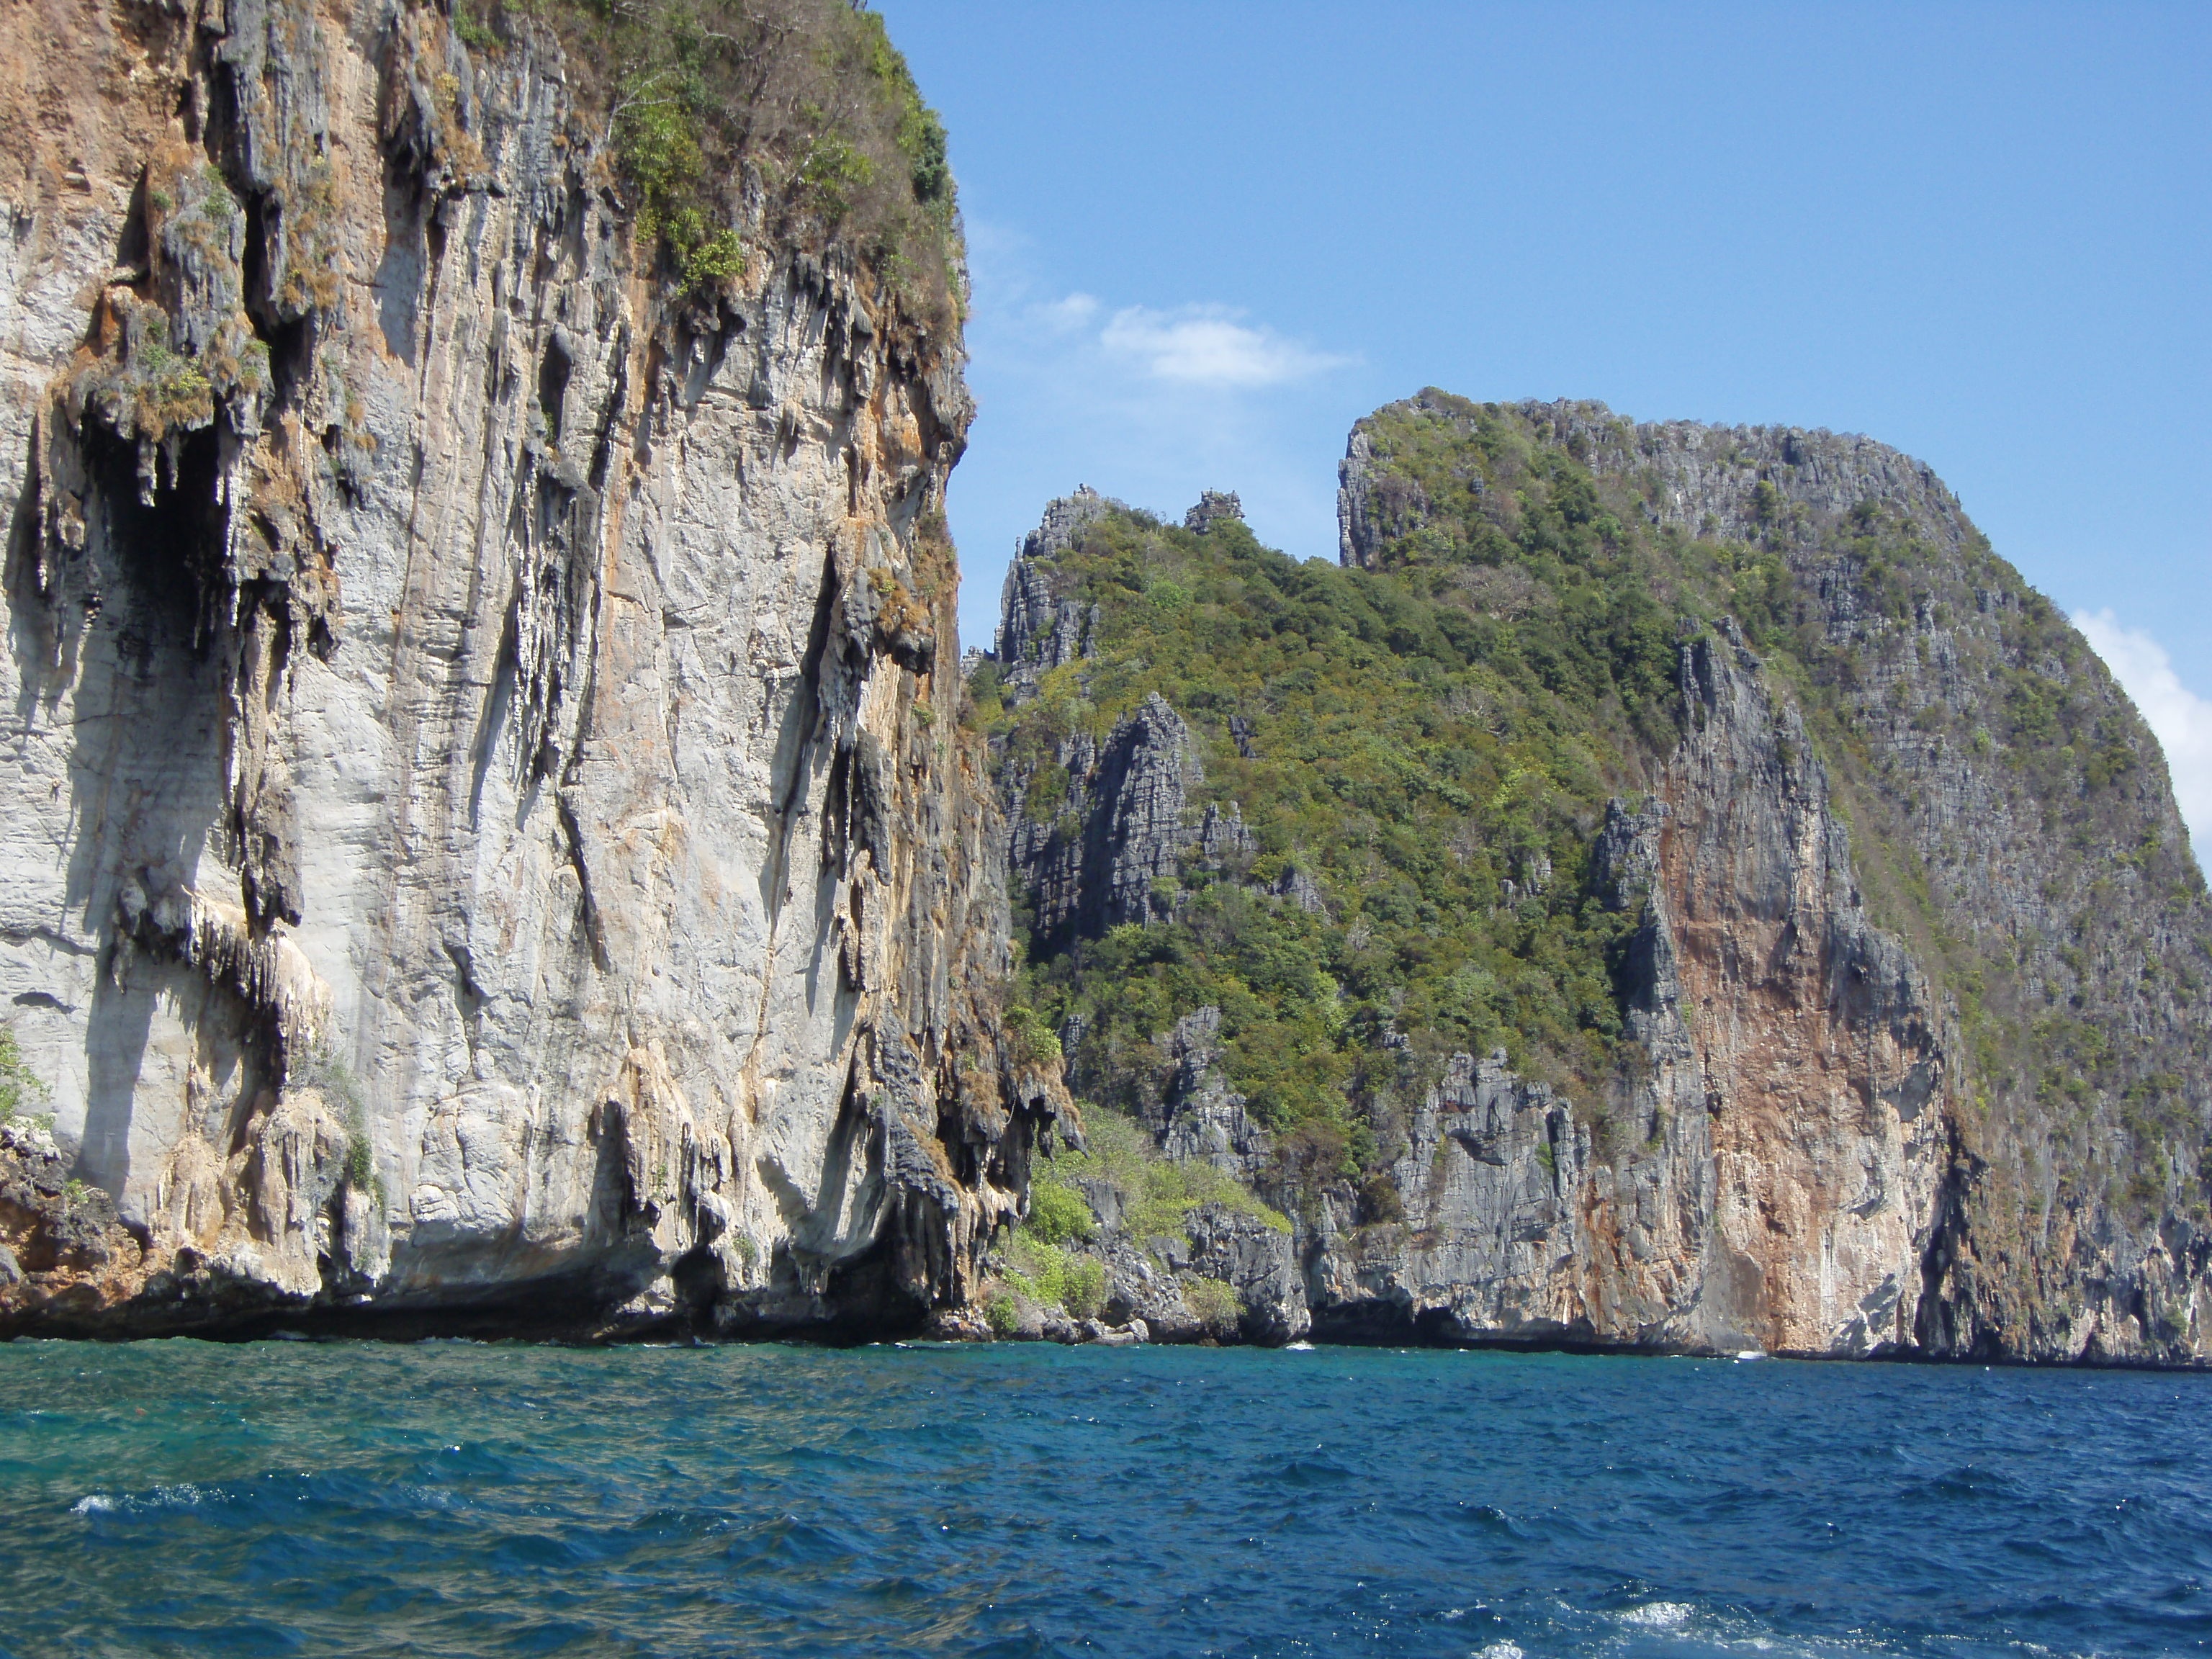
sea, coast, water, rock, formation, cliff, cove, green, high, vehicle, scenic, tropical, scenery, bay, island, blue, rocky, fjord, steep, stack, terrain, flora, plants, blue sky, trees, rocks, mountains, cliffs, landscapes, seascapes, islands, oceans, cape, islet, landform, natural arch, sea cave, geographical feature, coconut island